Iraqi Armed Forces

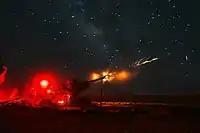
3rd Armored Cavalry Regiment and Iraqi Security Forces personnel fire a howitzer at known Islamic State of Iraq and Syria locations near the Iraqi-Syrian border during Operation Roundup, June 5, 2018.

The Iraqi Army launched its first solely planned and executed high-profile division-level operation March 25, 2008 in the Battle of Basra (2008). The IA received Coalition support only in air support, logistics and via embedded advisors. A British infantry brigade stationed at Basra International Airport was ready in a tactical overwatch role, but it did not intervene.